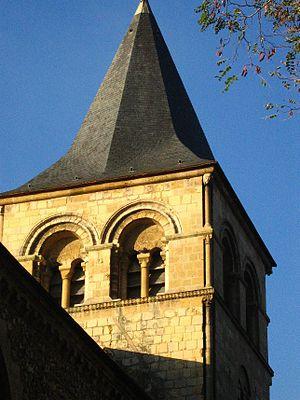
Abbaye de Graville, Le Havre
La Seine-Maritime, dénommée jusqu'en 1955 Seine-Inférieure, est un département français de la Normandie, dont il héberge plus du tiers de la population. L'Insee et la Poste lui attribuent le code 76.